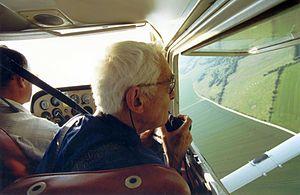
Roger AGACHE réalisant un survol à la recherche de site archéologique en picardie
Roger Agache est un archéologue français né à Amiens le 16 août 1926 et décédé le 17 septembre 2011 dans cette même ville. Il est l'un des pionniers de l'archéologie aérienne en France.